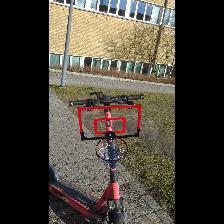
Label: NonHuman